Robert Dunn (novelist)

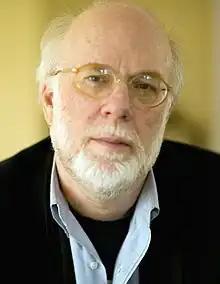
Robert Dunn

Robert Dunn (born November 16, 1950) is the author of seven musical novels, "Pink Cadillac" (2001), "Cutting Time" (2003), "Soul Cavalcade" (2005), "Meet the Annas" (2007), "Look at Flower" (2011), "" (2013), and "Savage Joy" (2017). The novels are published under Dunn's own independent publishing company, Coral Press, located in New York City. His novel "The Sting Rays" is available online at Electron Press.